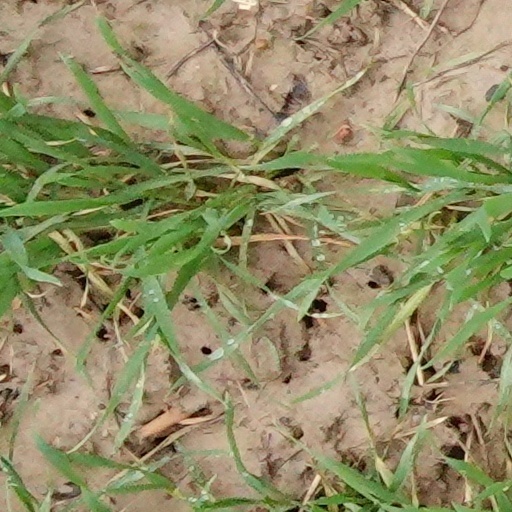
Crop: wheat